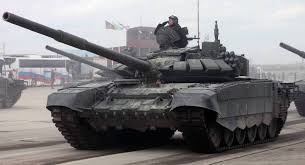
Label: T-72